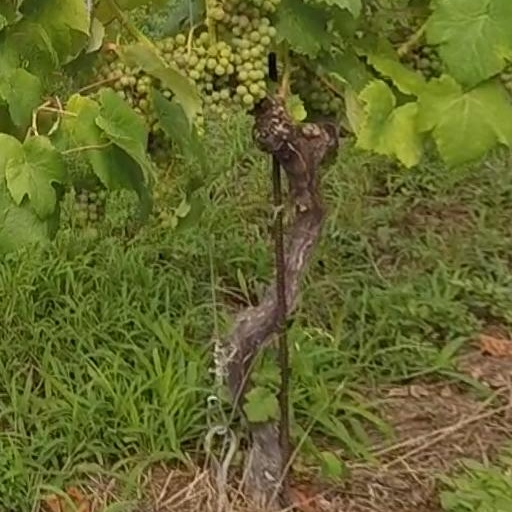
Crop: grape